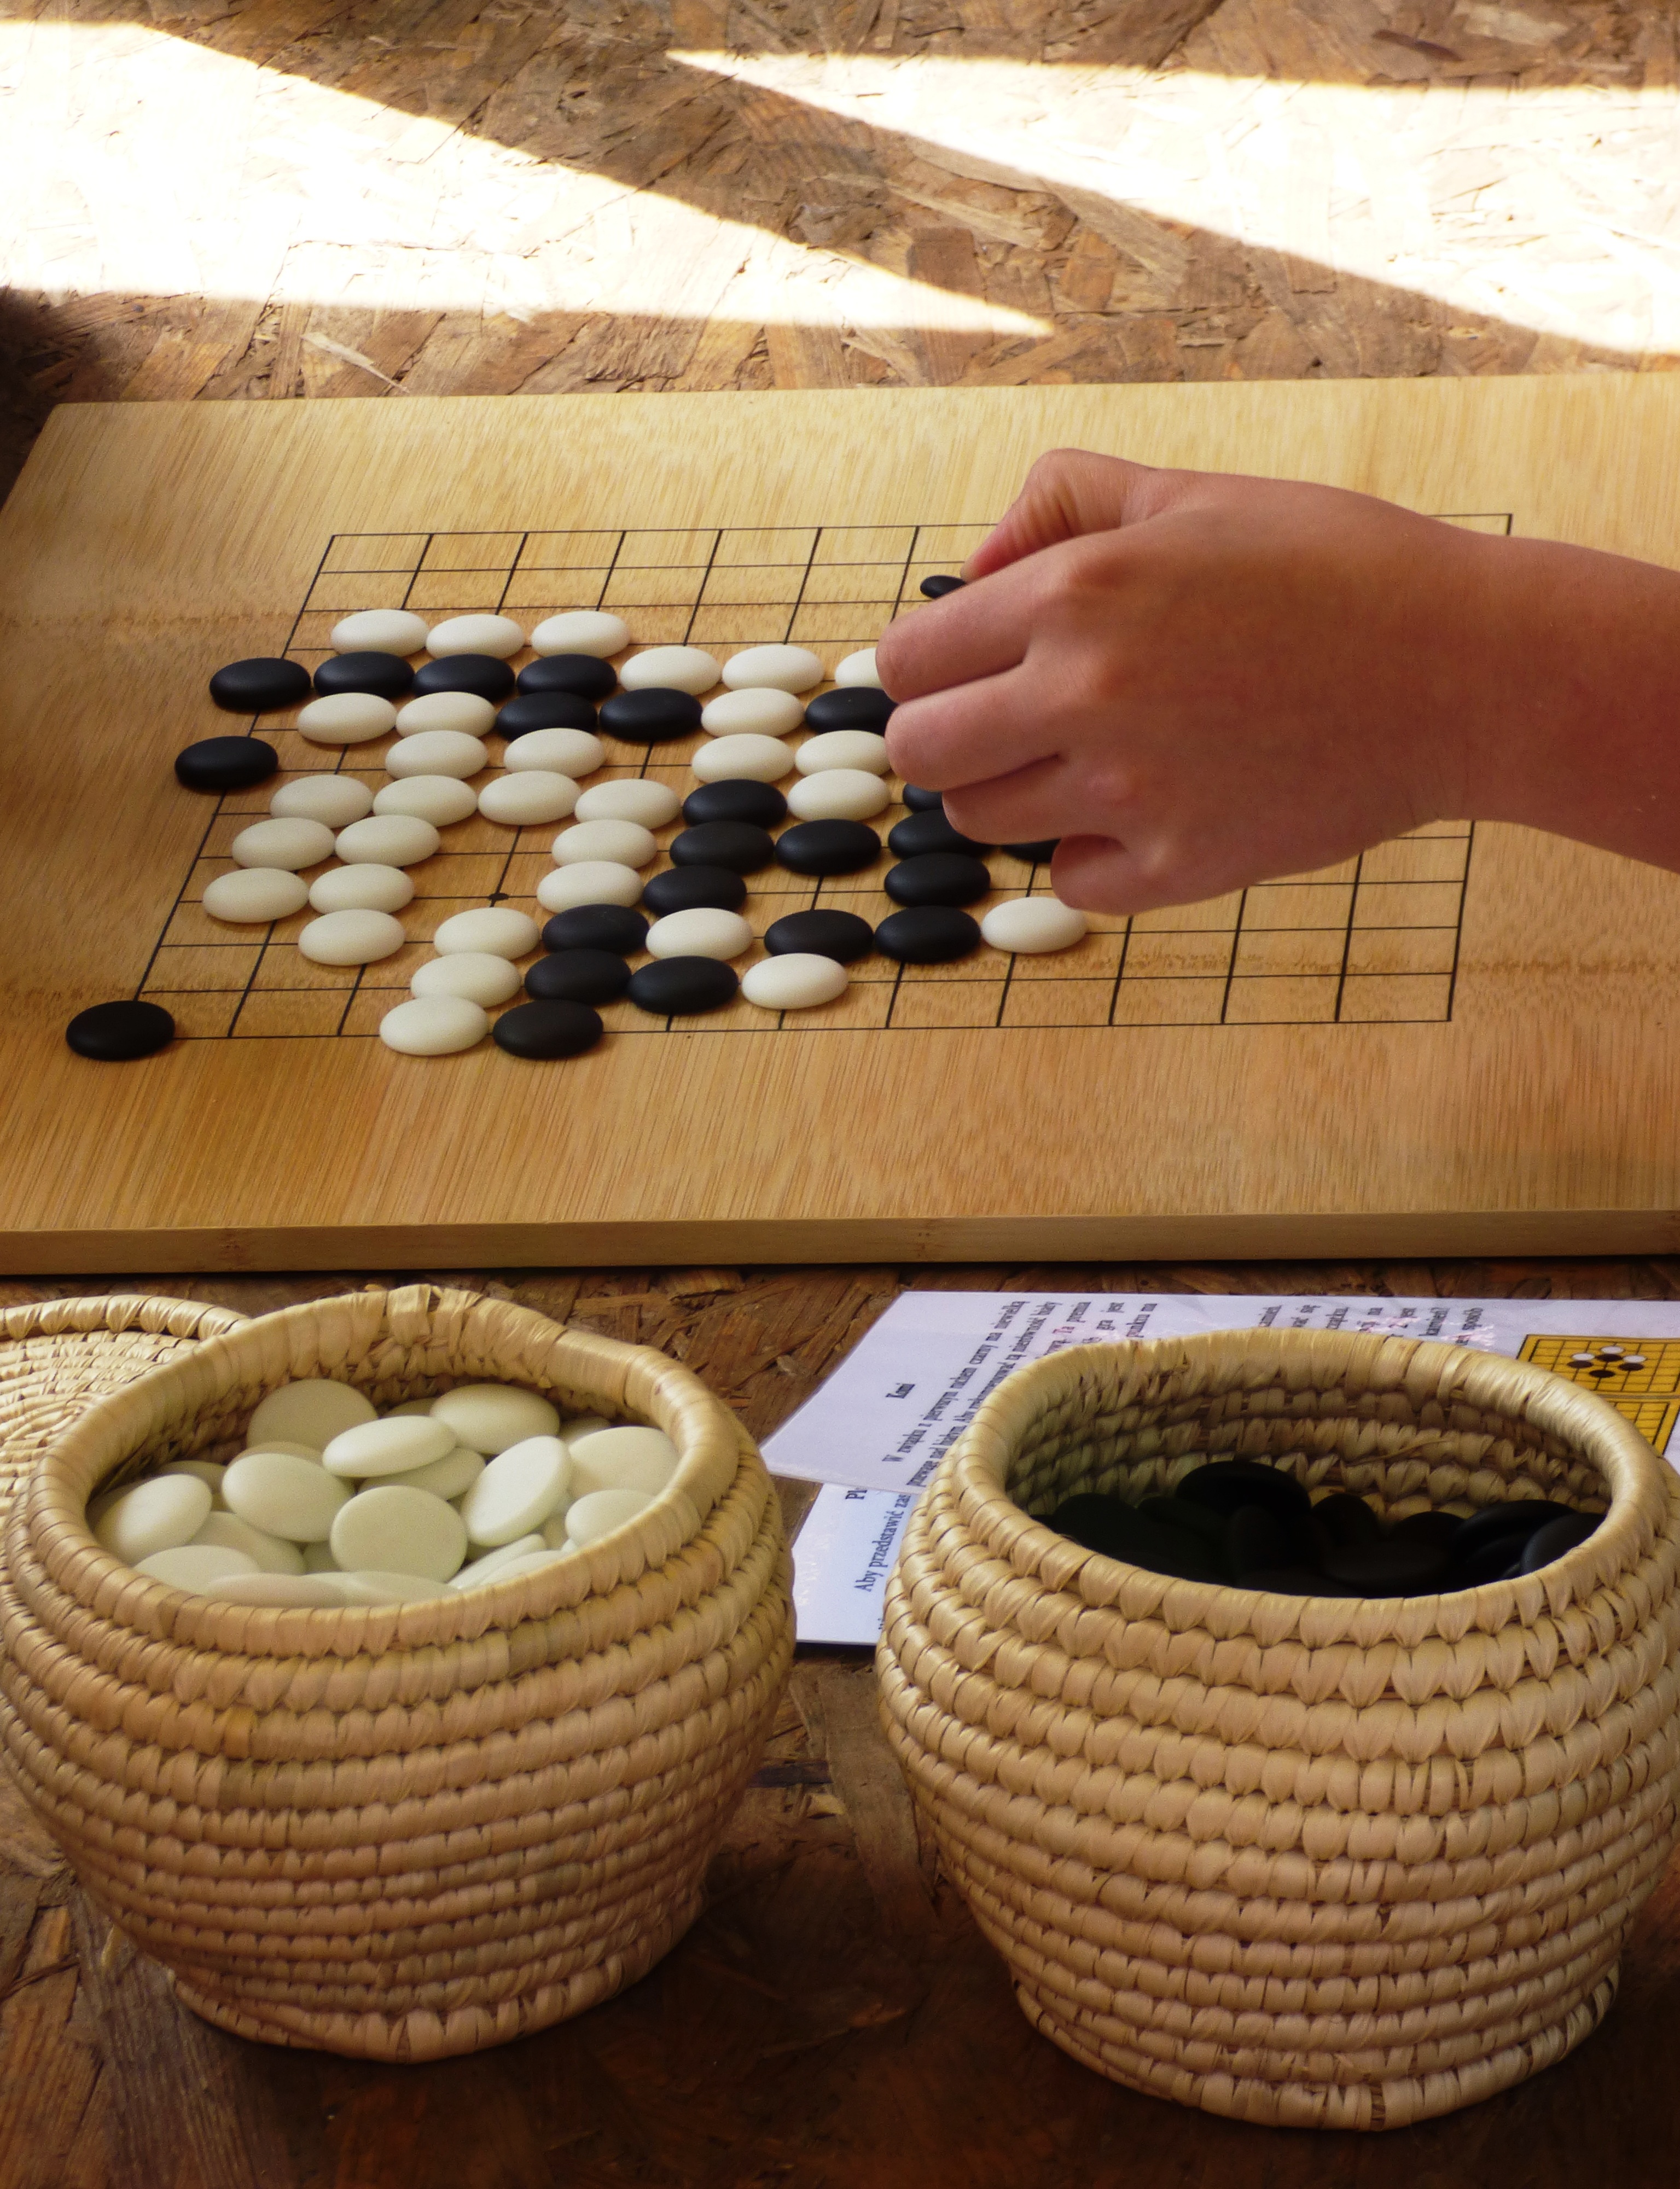
table, wood, game, food, baking, japan, fun, pawn, it, pawns, the board, the strategy